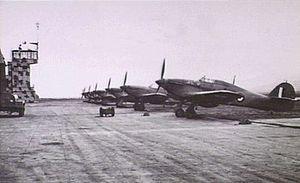
La Force aérienne royale australienne est la composante aérienne des forces armées de l'Australie, l'Australian Defence Force.
Rayak est une ville libanaise proche de Zahlé, dans le gouvernorat de la Bekaa. C'est une ville à majorité chrétienne grecque catholique.